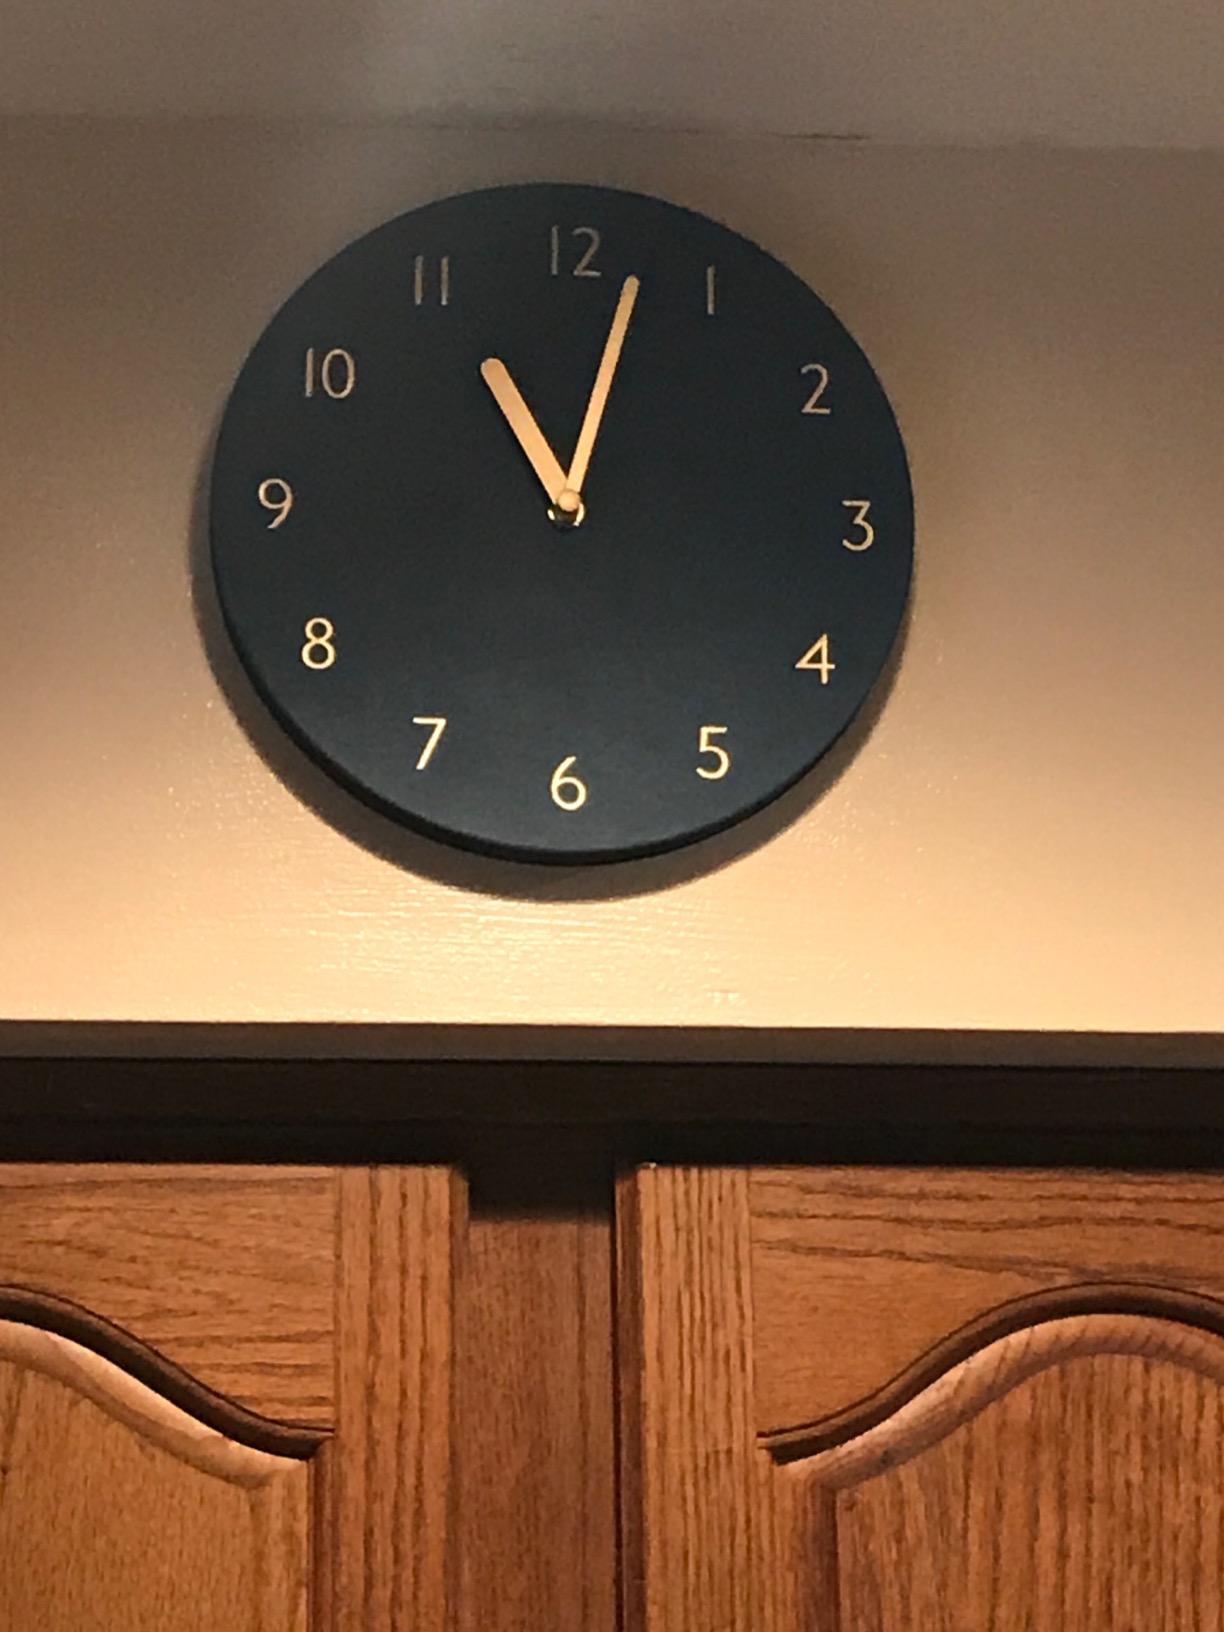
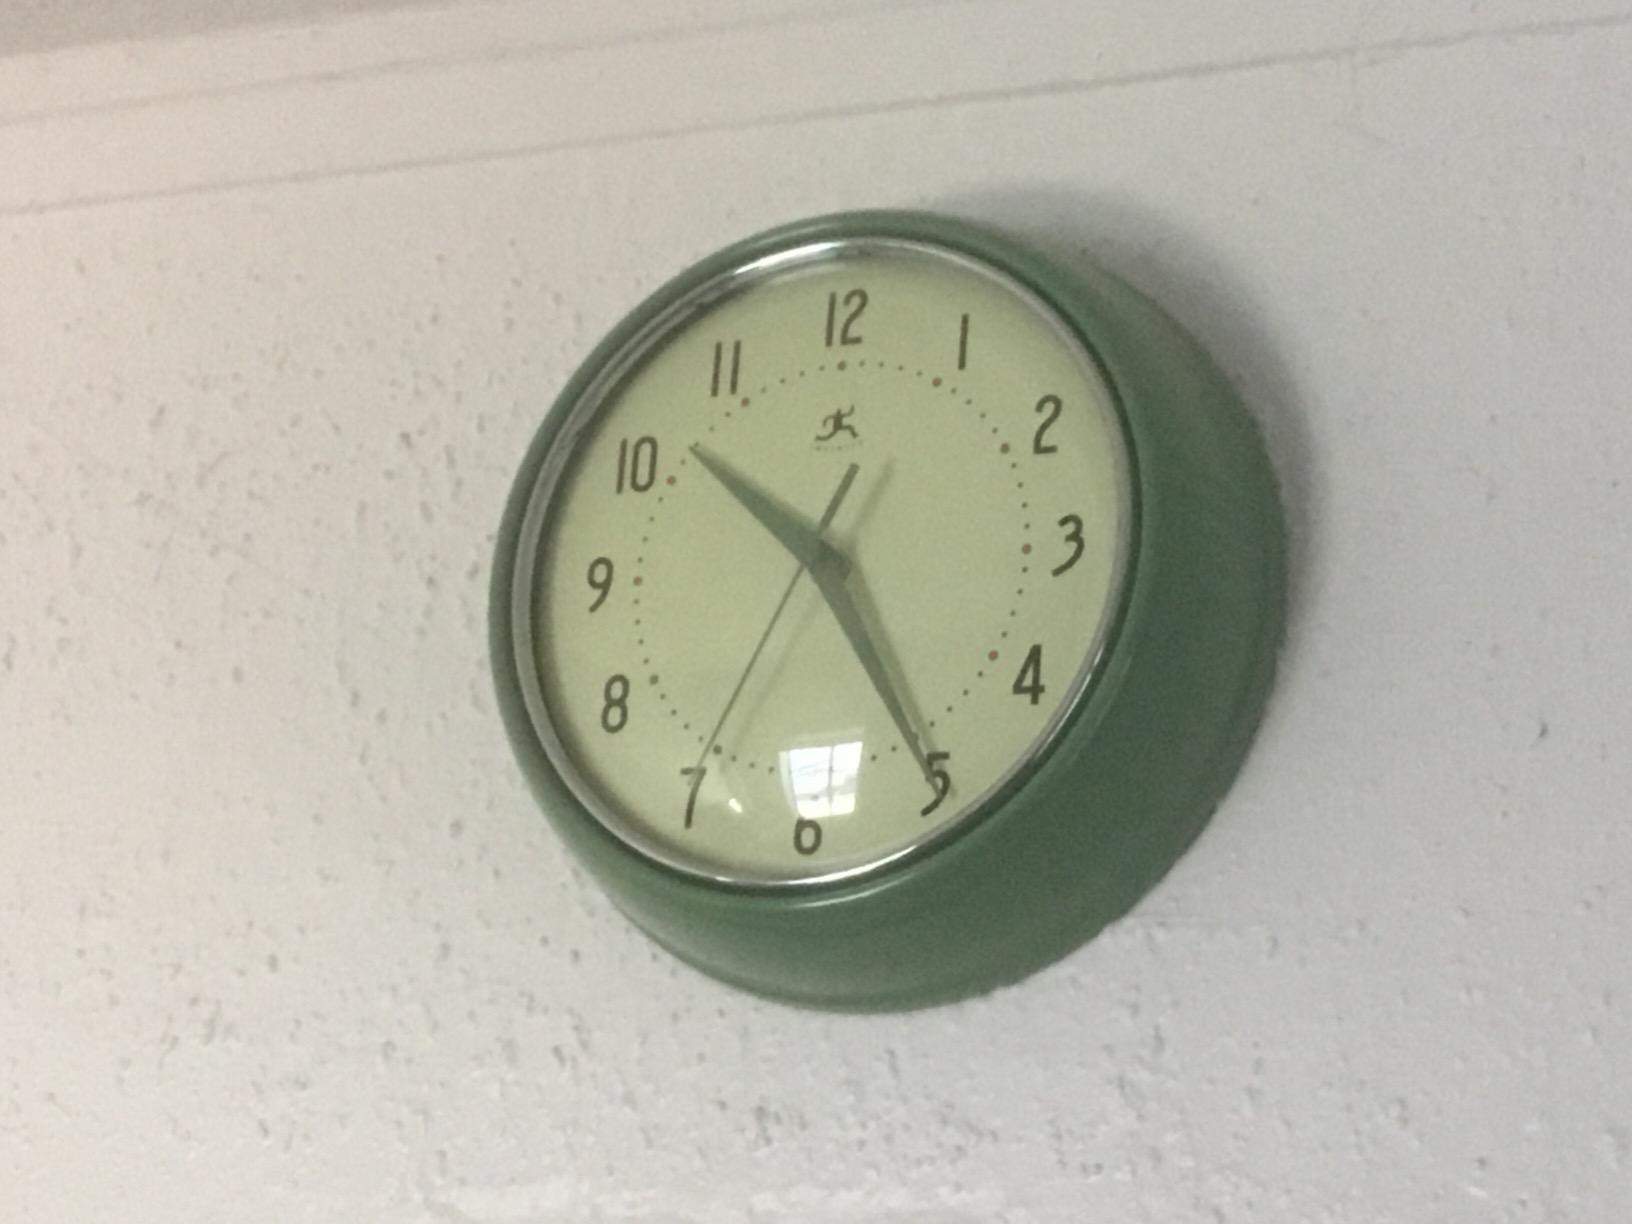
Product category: clock
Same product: no